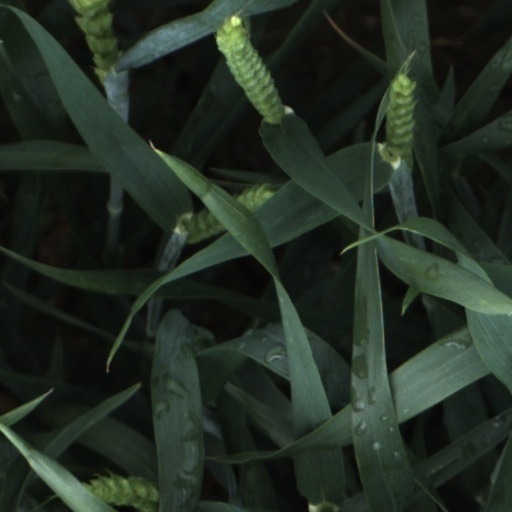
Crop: wheat